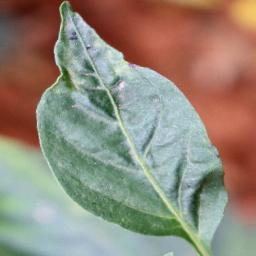
Label: mites_and_trips